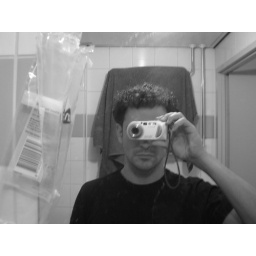
mirror in the bathroom